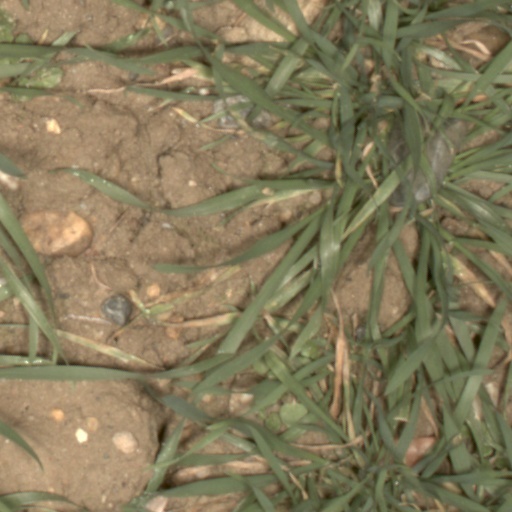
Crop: wheat